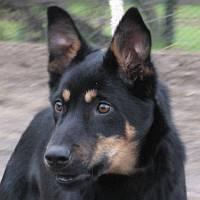
kelpie